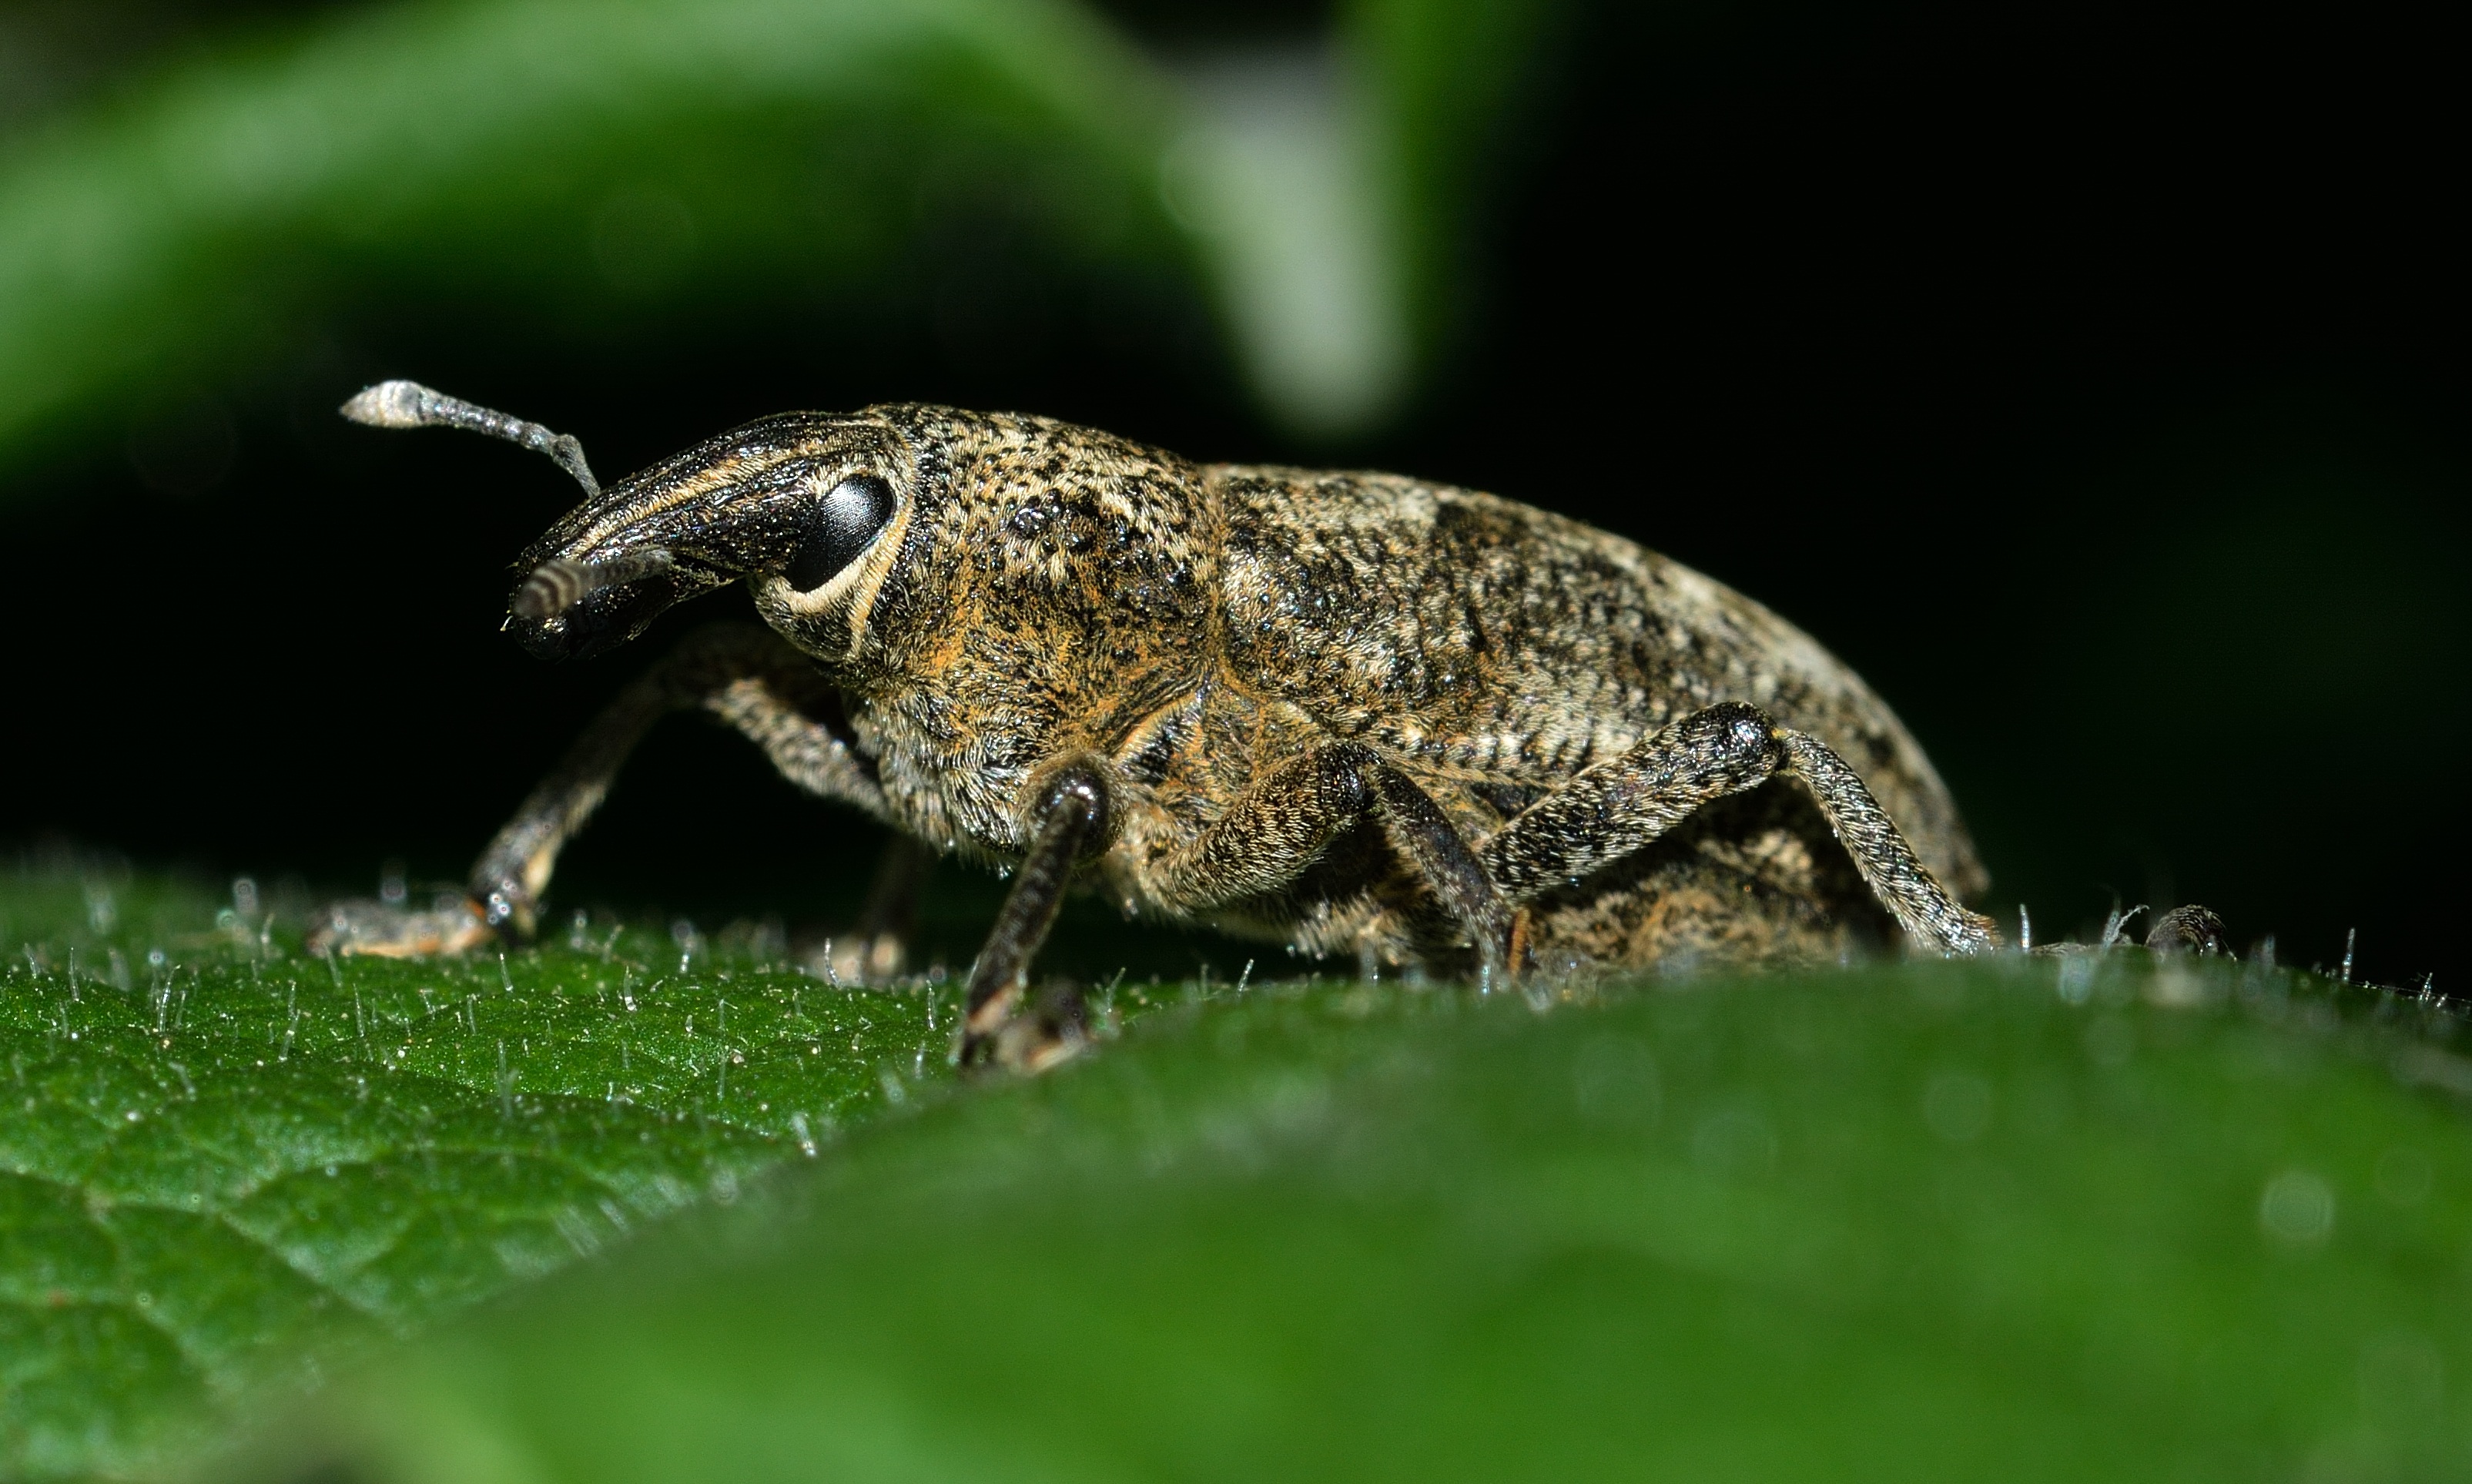
photography, green, insect, fauna, invertebrate, close up, insects, beetle, weevil, macro photography, arthropod, beetles, leaf beetle, true bugs